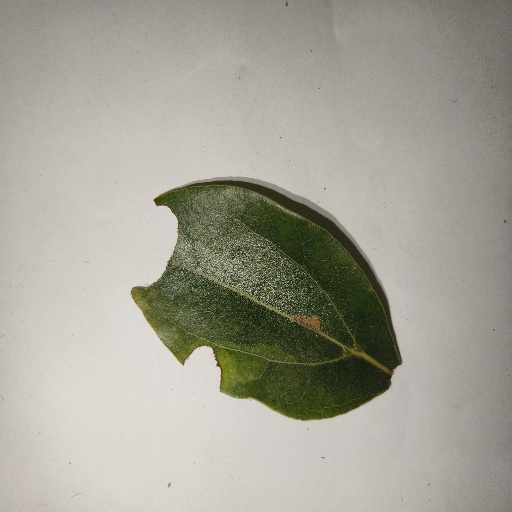
Species: Camphor
Leaf condition: Shot Hole